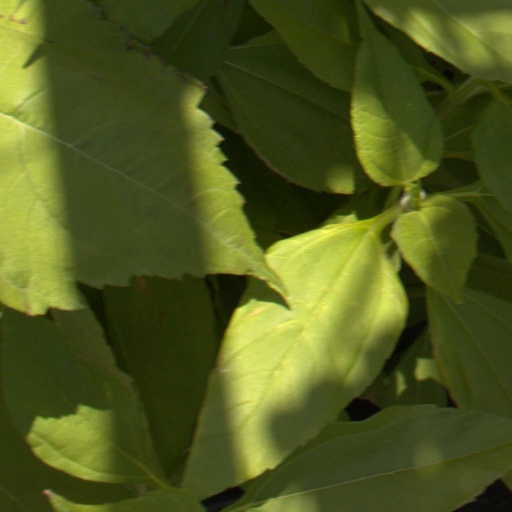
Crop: Jerusalem artichoke